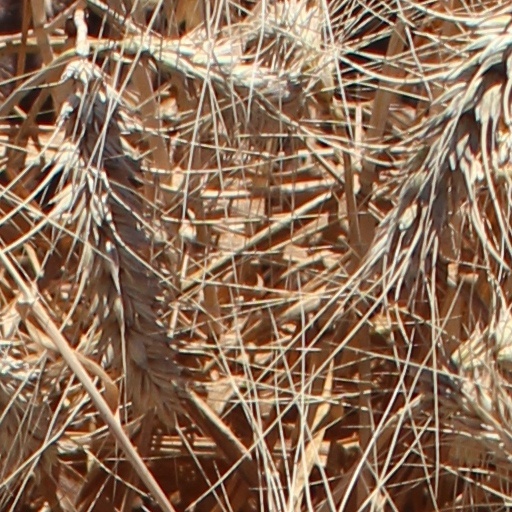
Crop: wheat